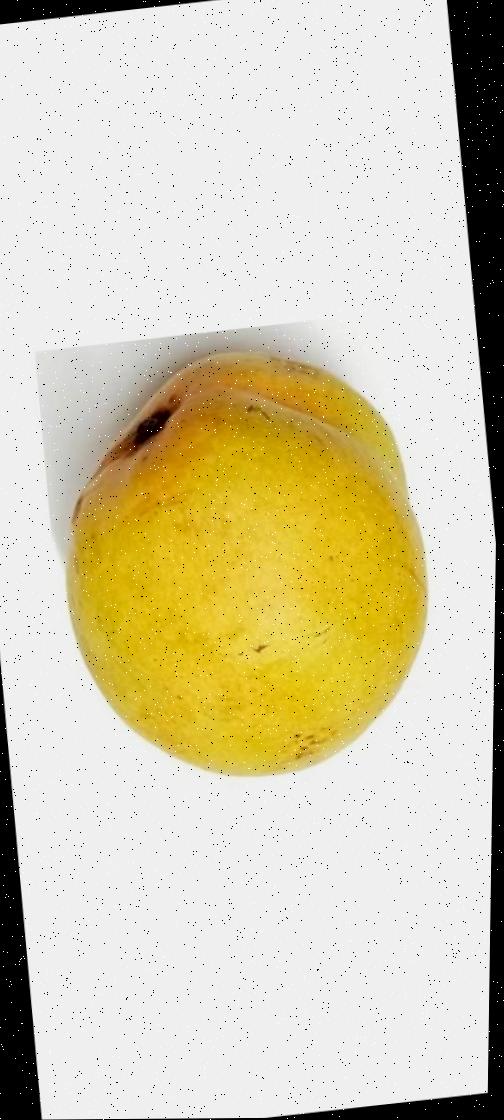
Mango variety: Bari-11